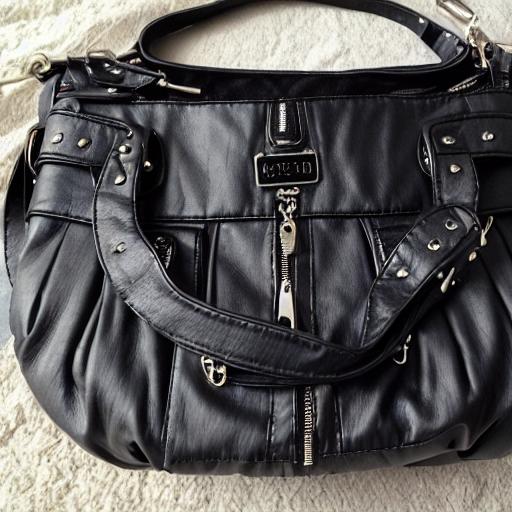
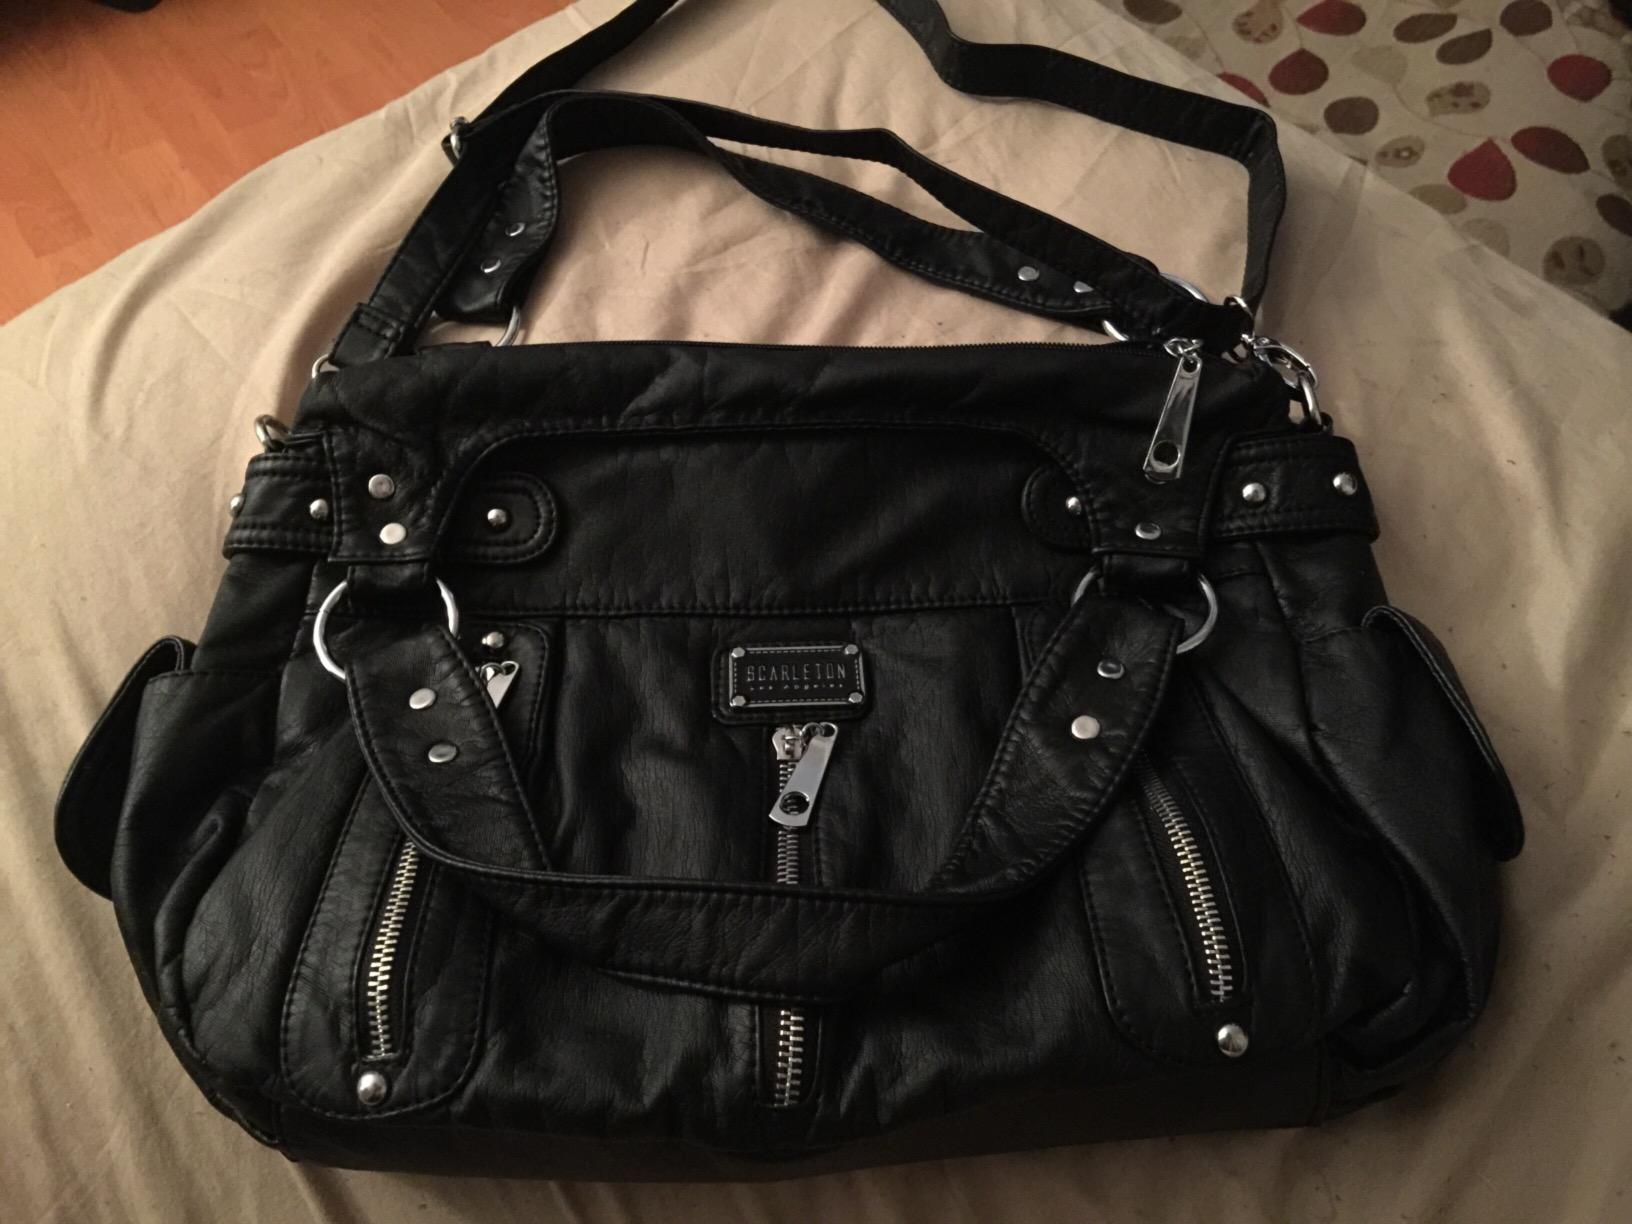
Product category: accessories_handbag
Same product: no